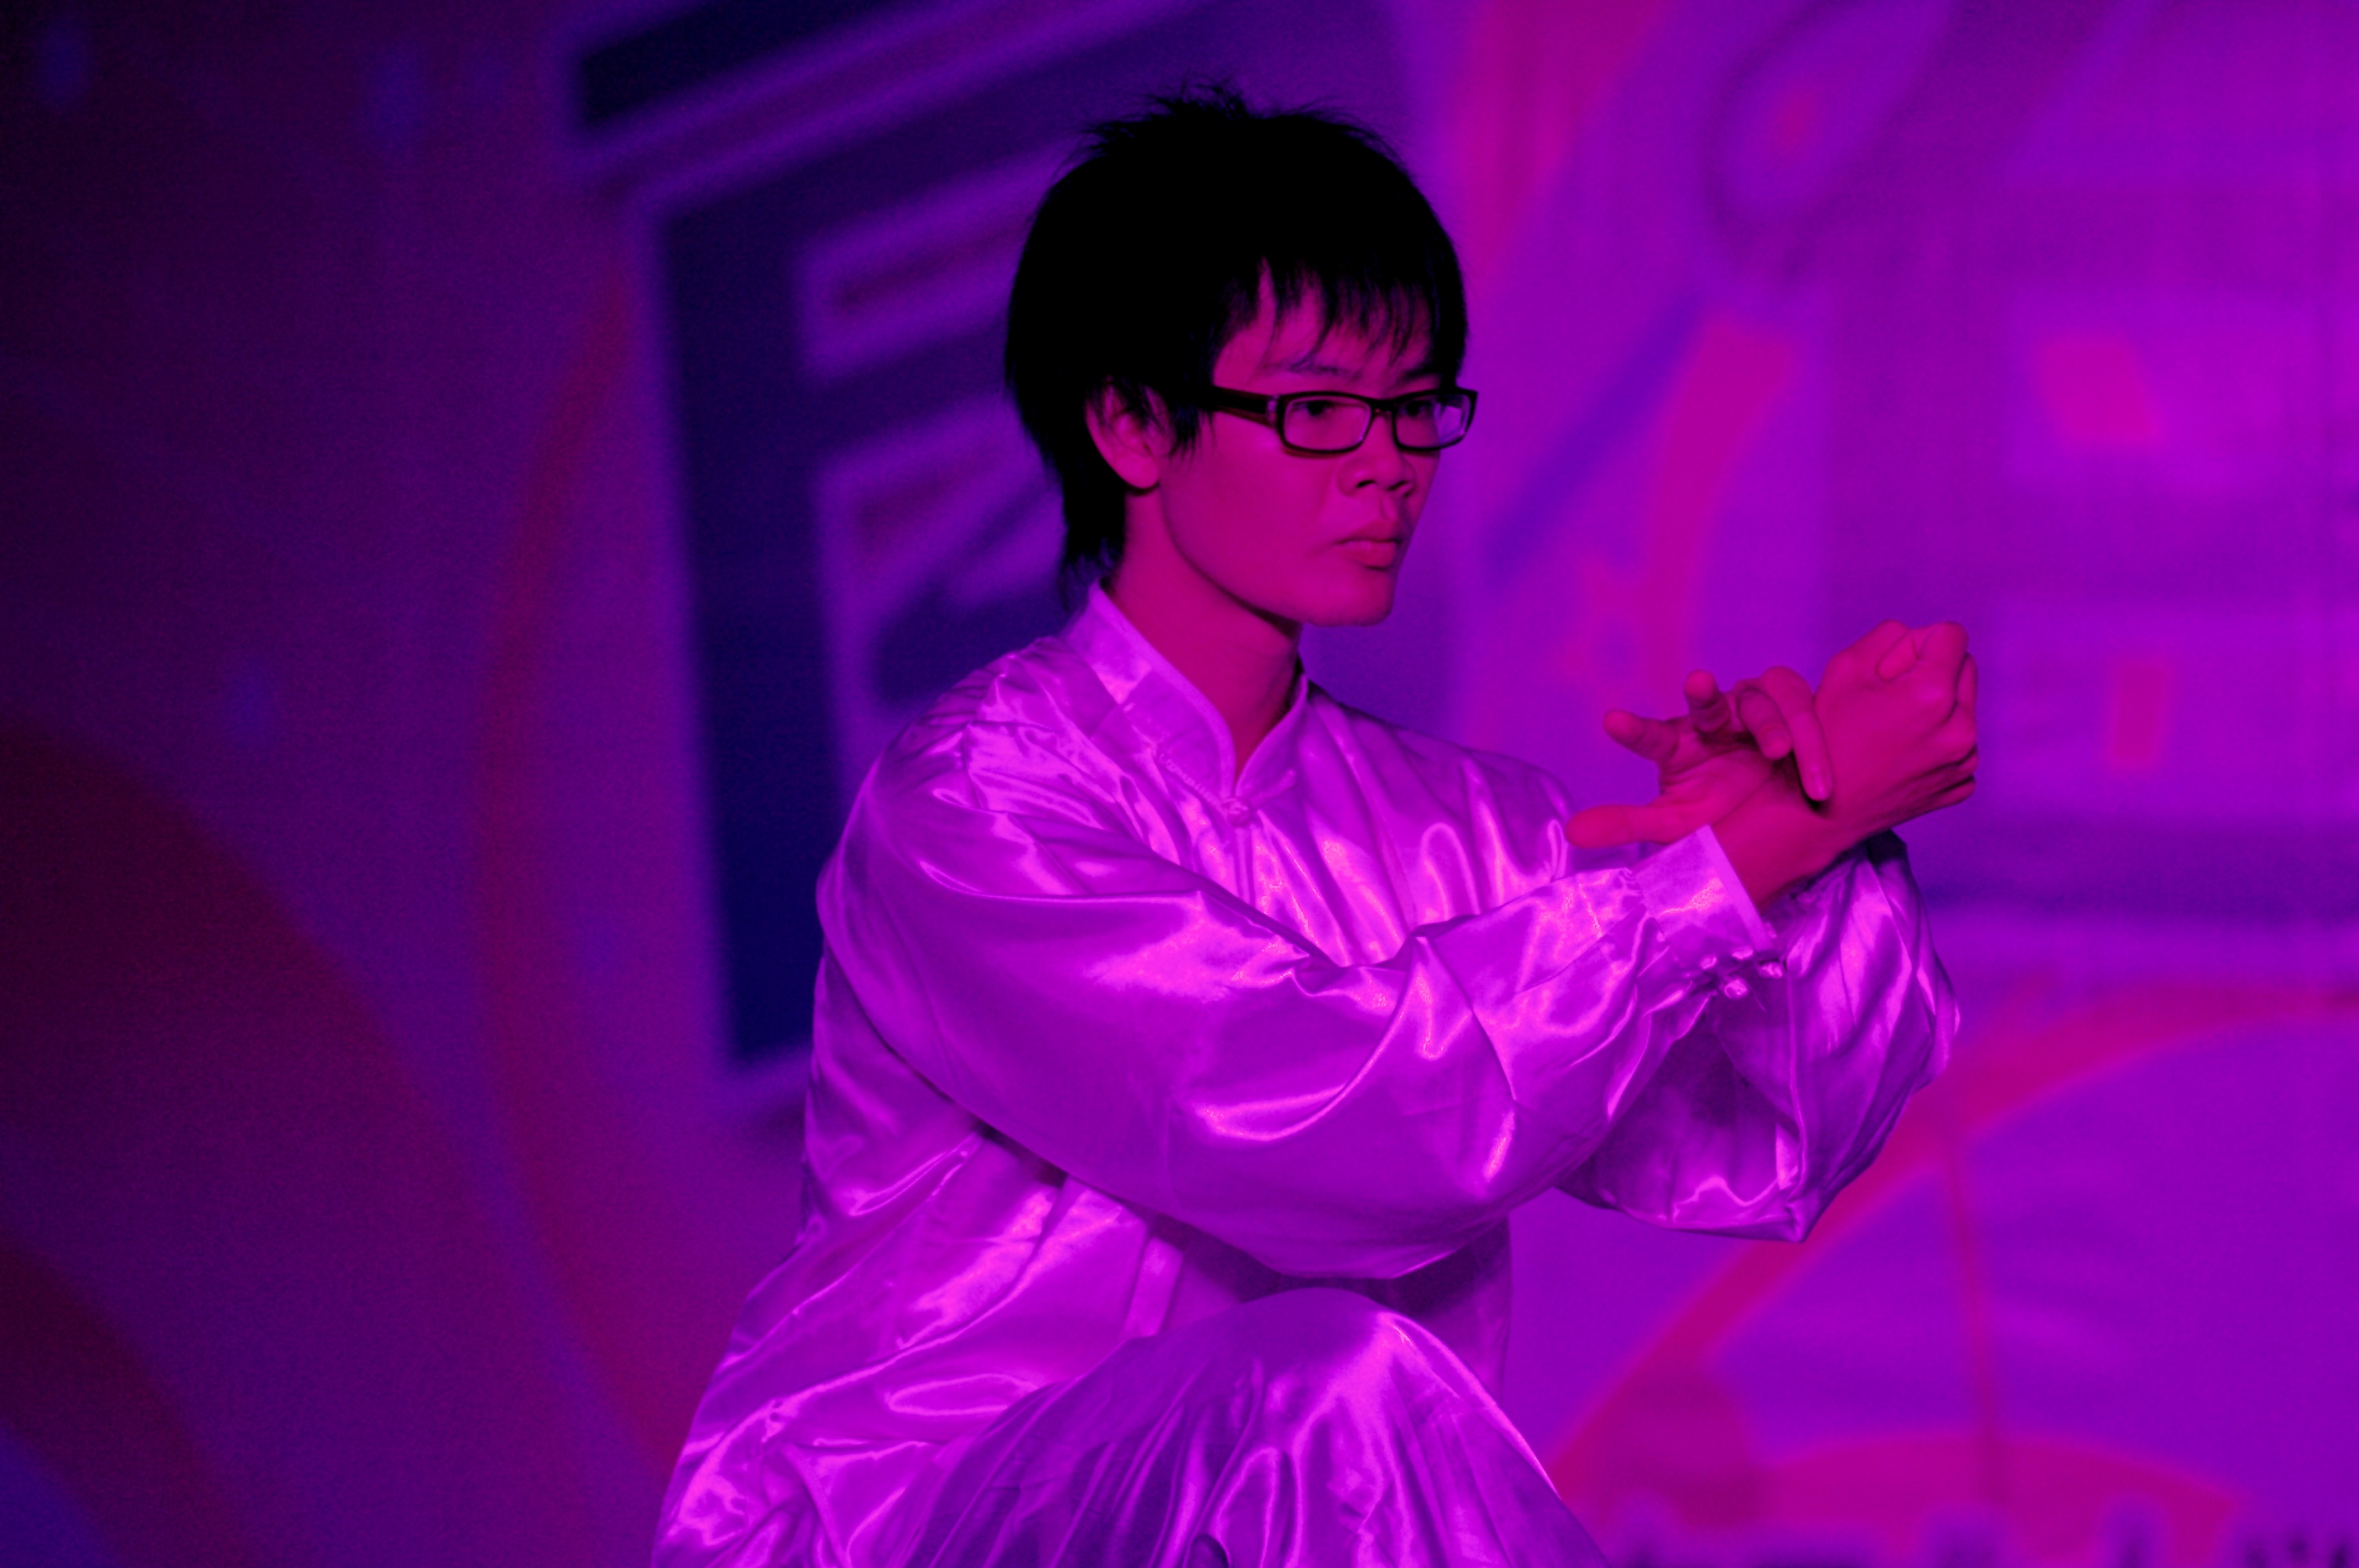
night, play, band, dance, color, student, performance art, stage, performance, university, singing, collage, china, guangzhou, entertainment, performing arts, musical theatre